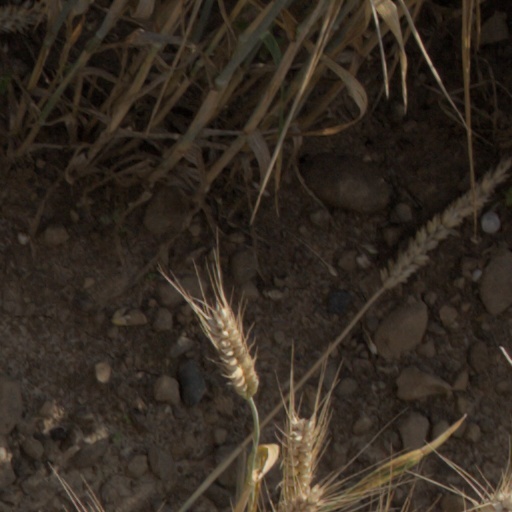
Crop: wheat